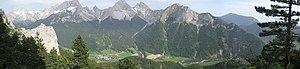
La station de Lus-La Jarjatte est une station de ski et de randonnées du département de la Drôme située dans la région naturelle de France du Pays du Buëch plus précisément le Bochaine ou Beauchêne, et sous les contreforts du Dévoluy, sur la commune de Lus-la-Croix-Haute.